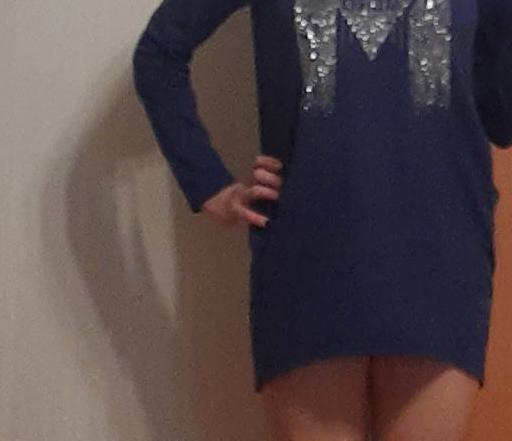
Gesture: no_gesture